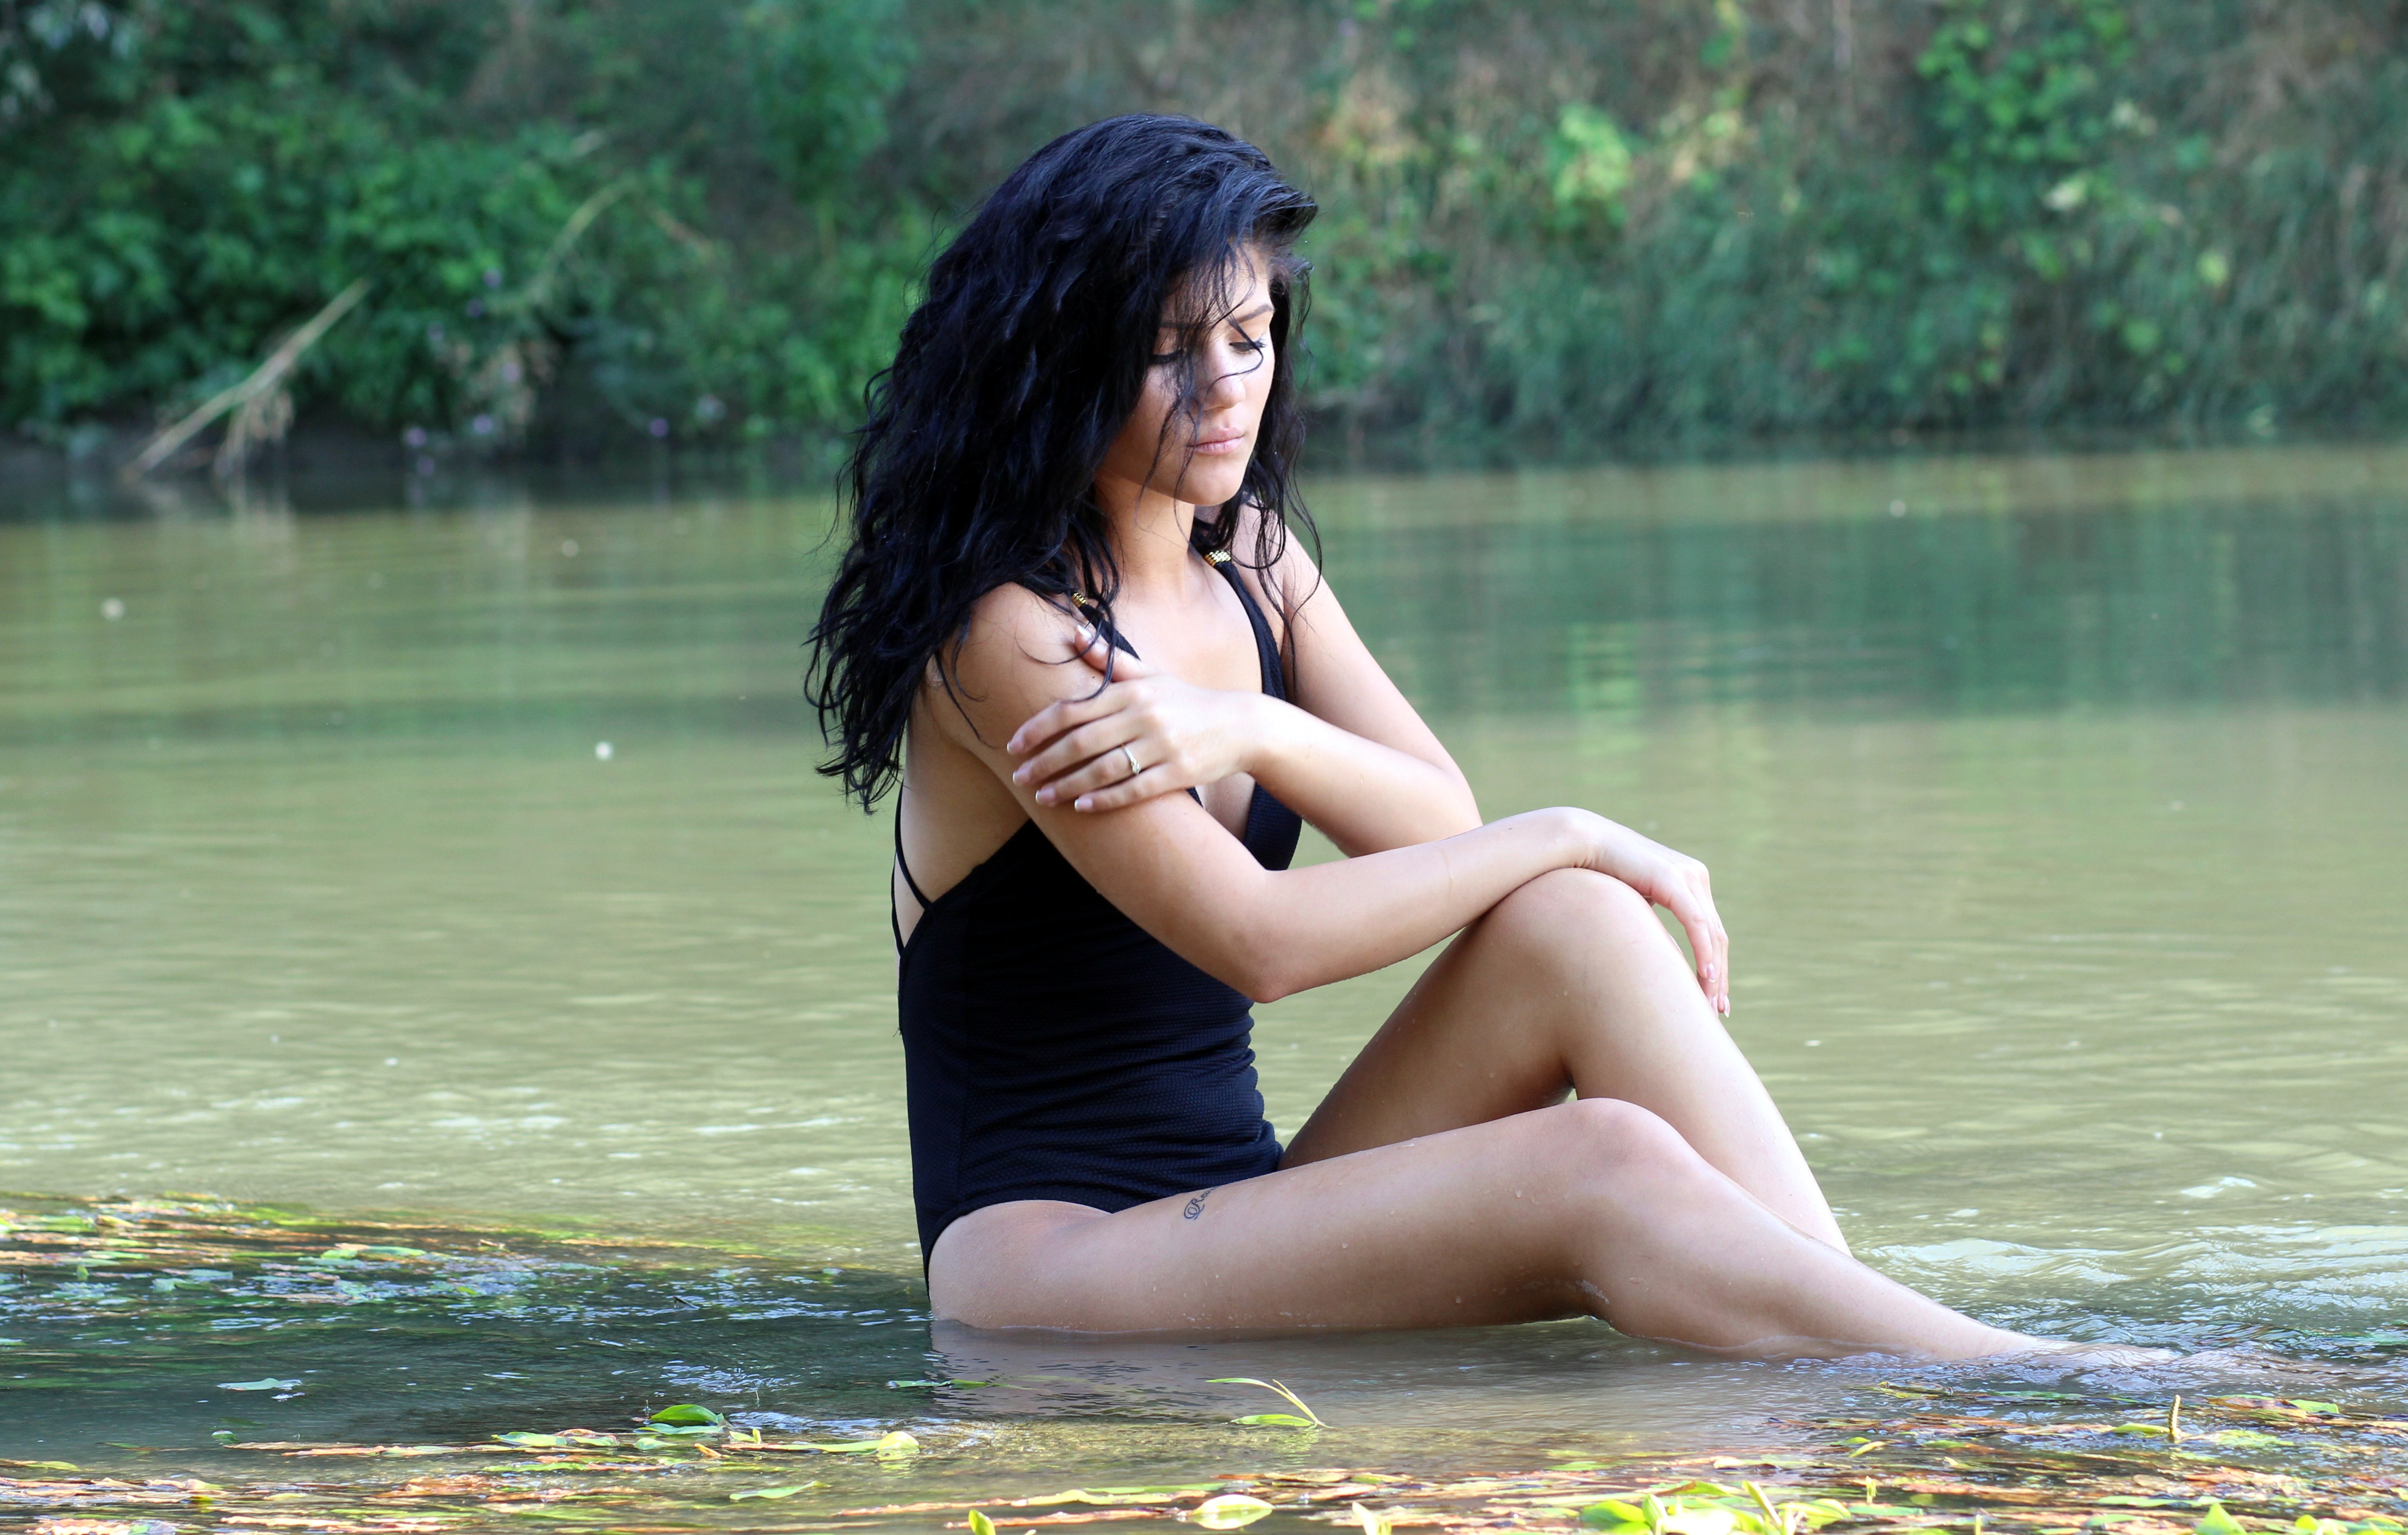
water, person, girl, woman, photography, sunlight, trunk, wild, leg, brunette, model, sitting, lady, human body, swimsuit, photograph, beauty, sensual, interaction, abdomen, photo shoot, seduction, portrait photography, human positions, art model